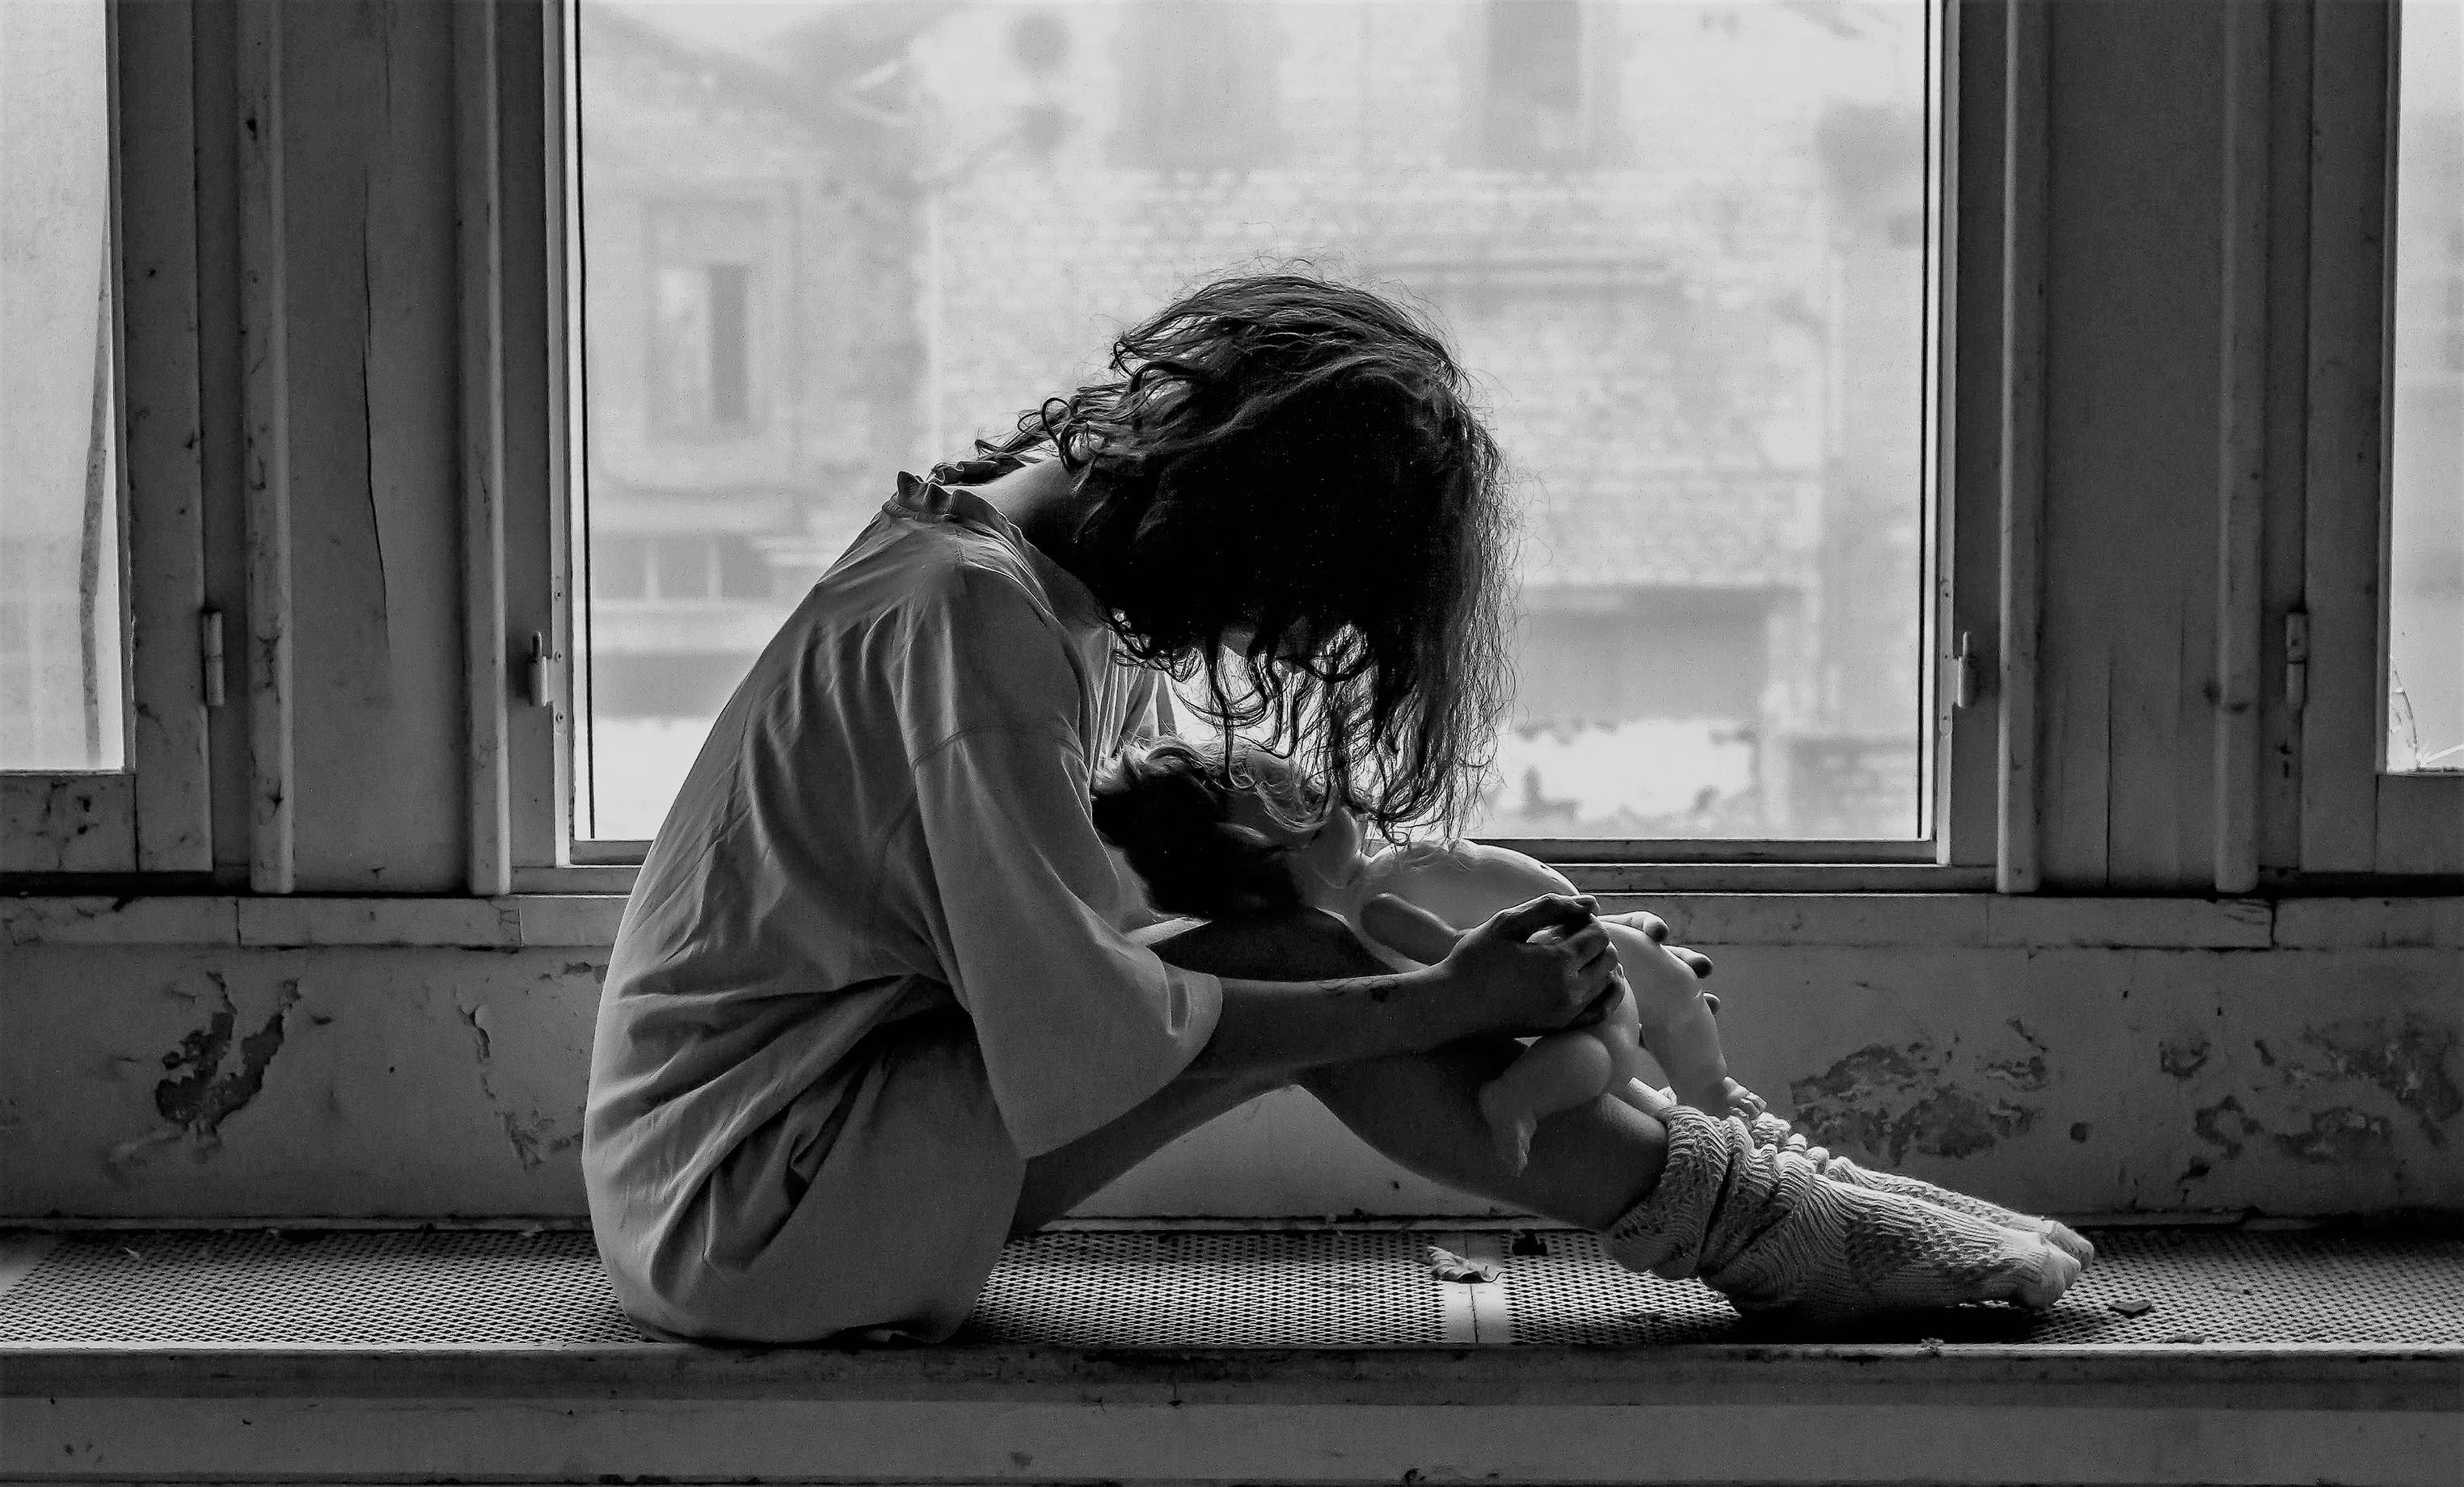
person, black and white, girl, woman, white, night, photography, window, solitude, leg, sadness, sitting, human, black, monochrome, sad, meditation, photograph, snapshot, character, emotions, young woman, only, monochrome photography, stock photography